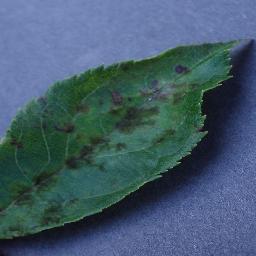
Label: Apple___Apple_scab